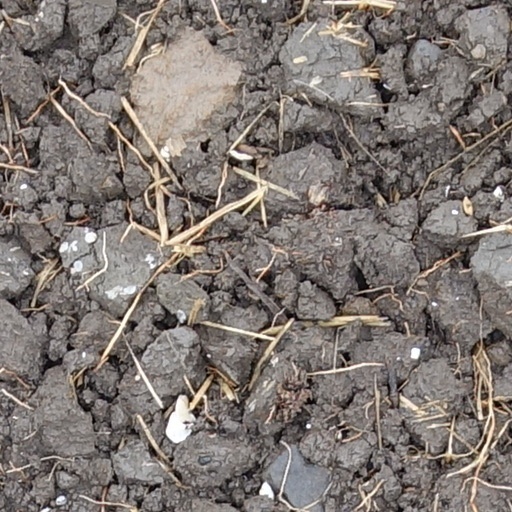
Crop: wheat